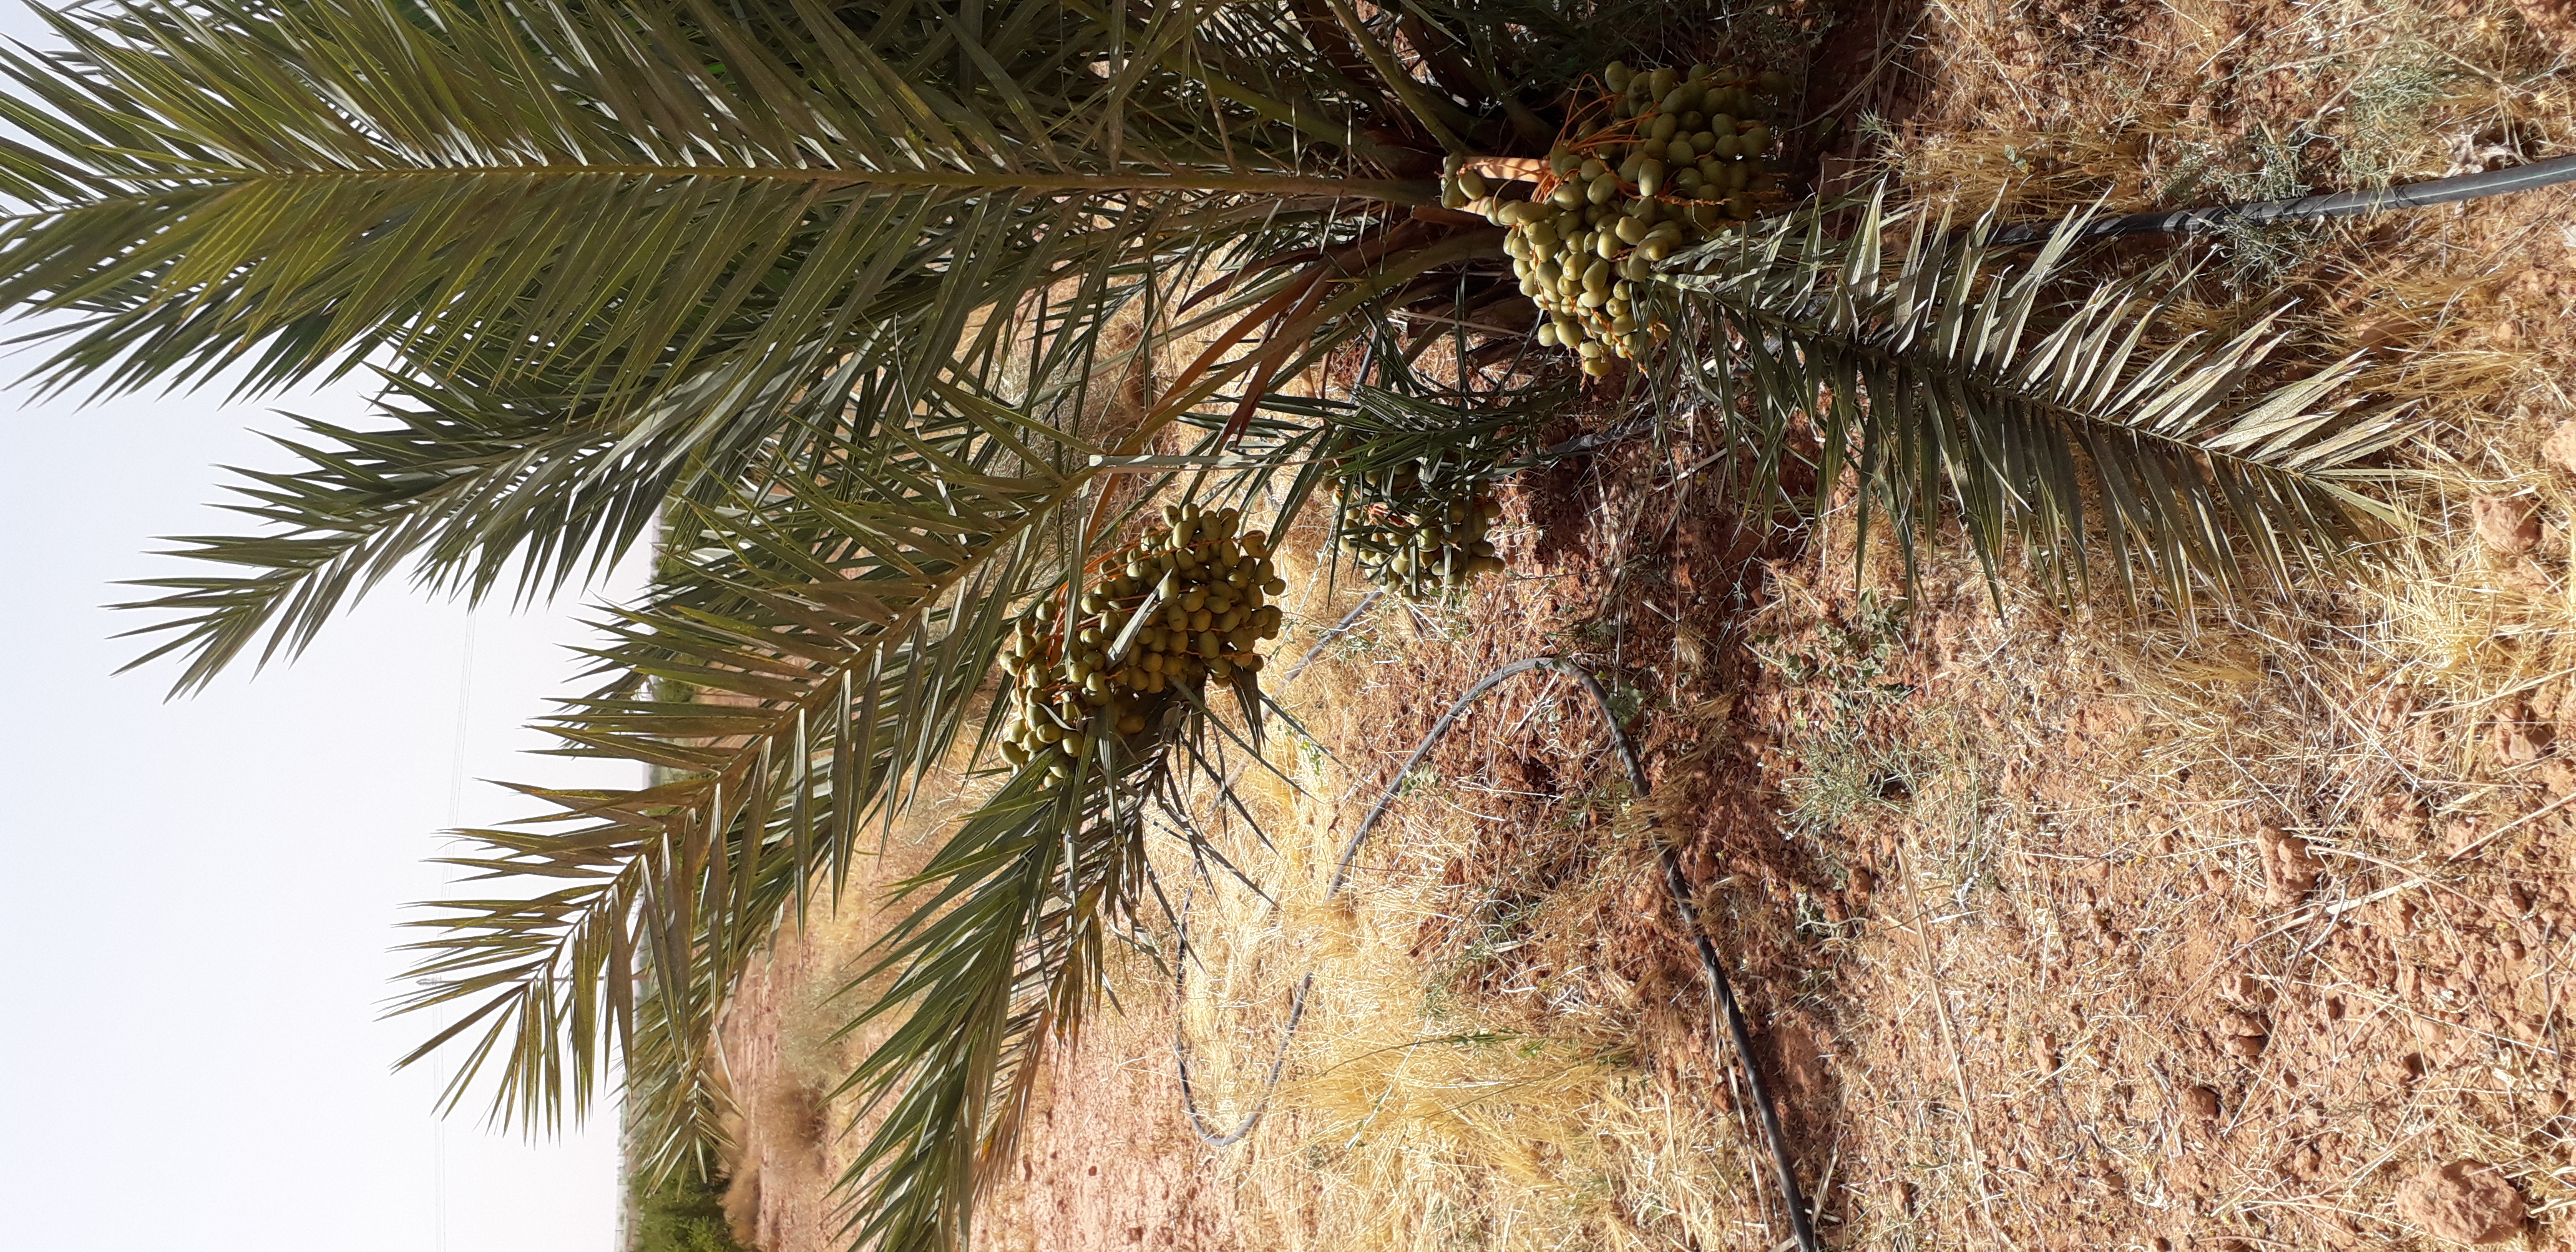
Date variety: Boufagous